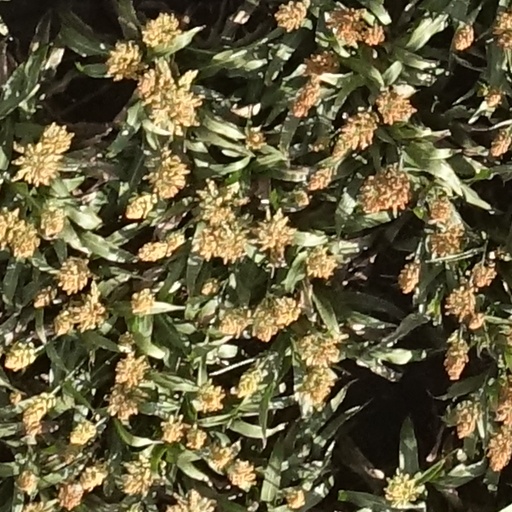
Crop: sorghum